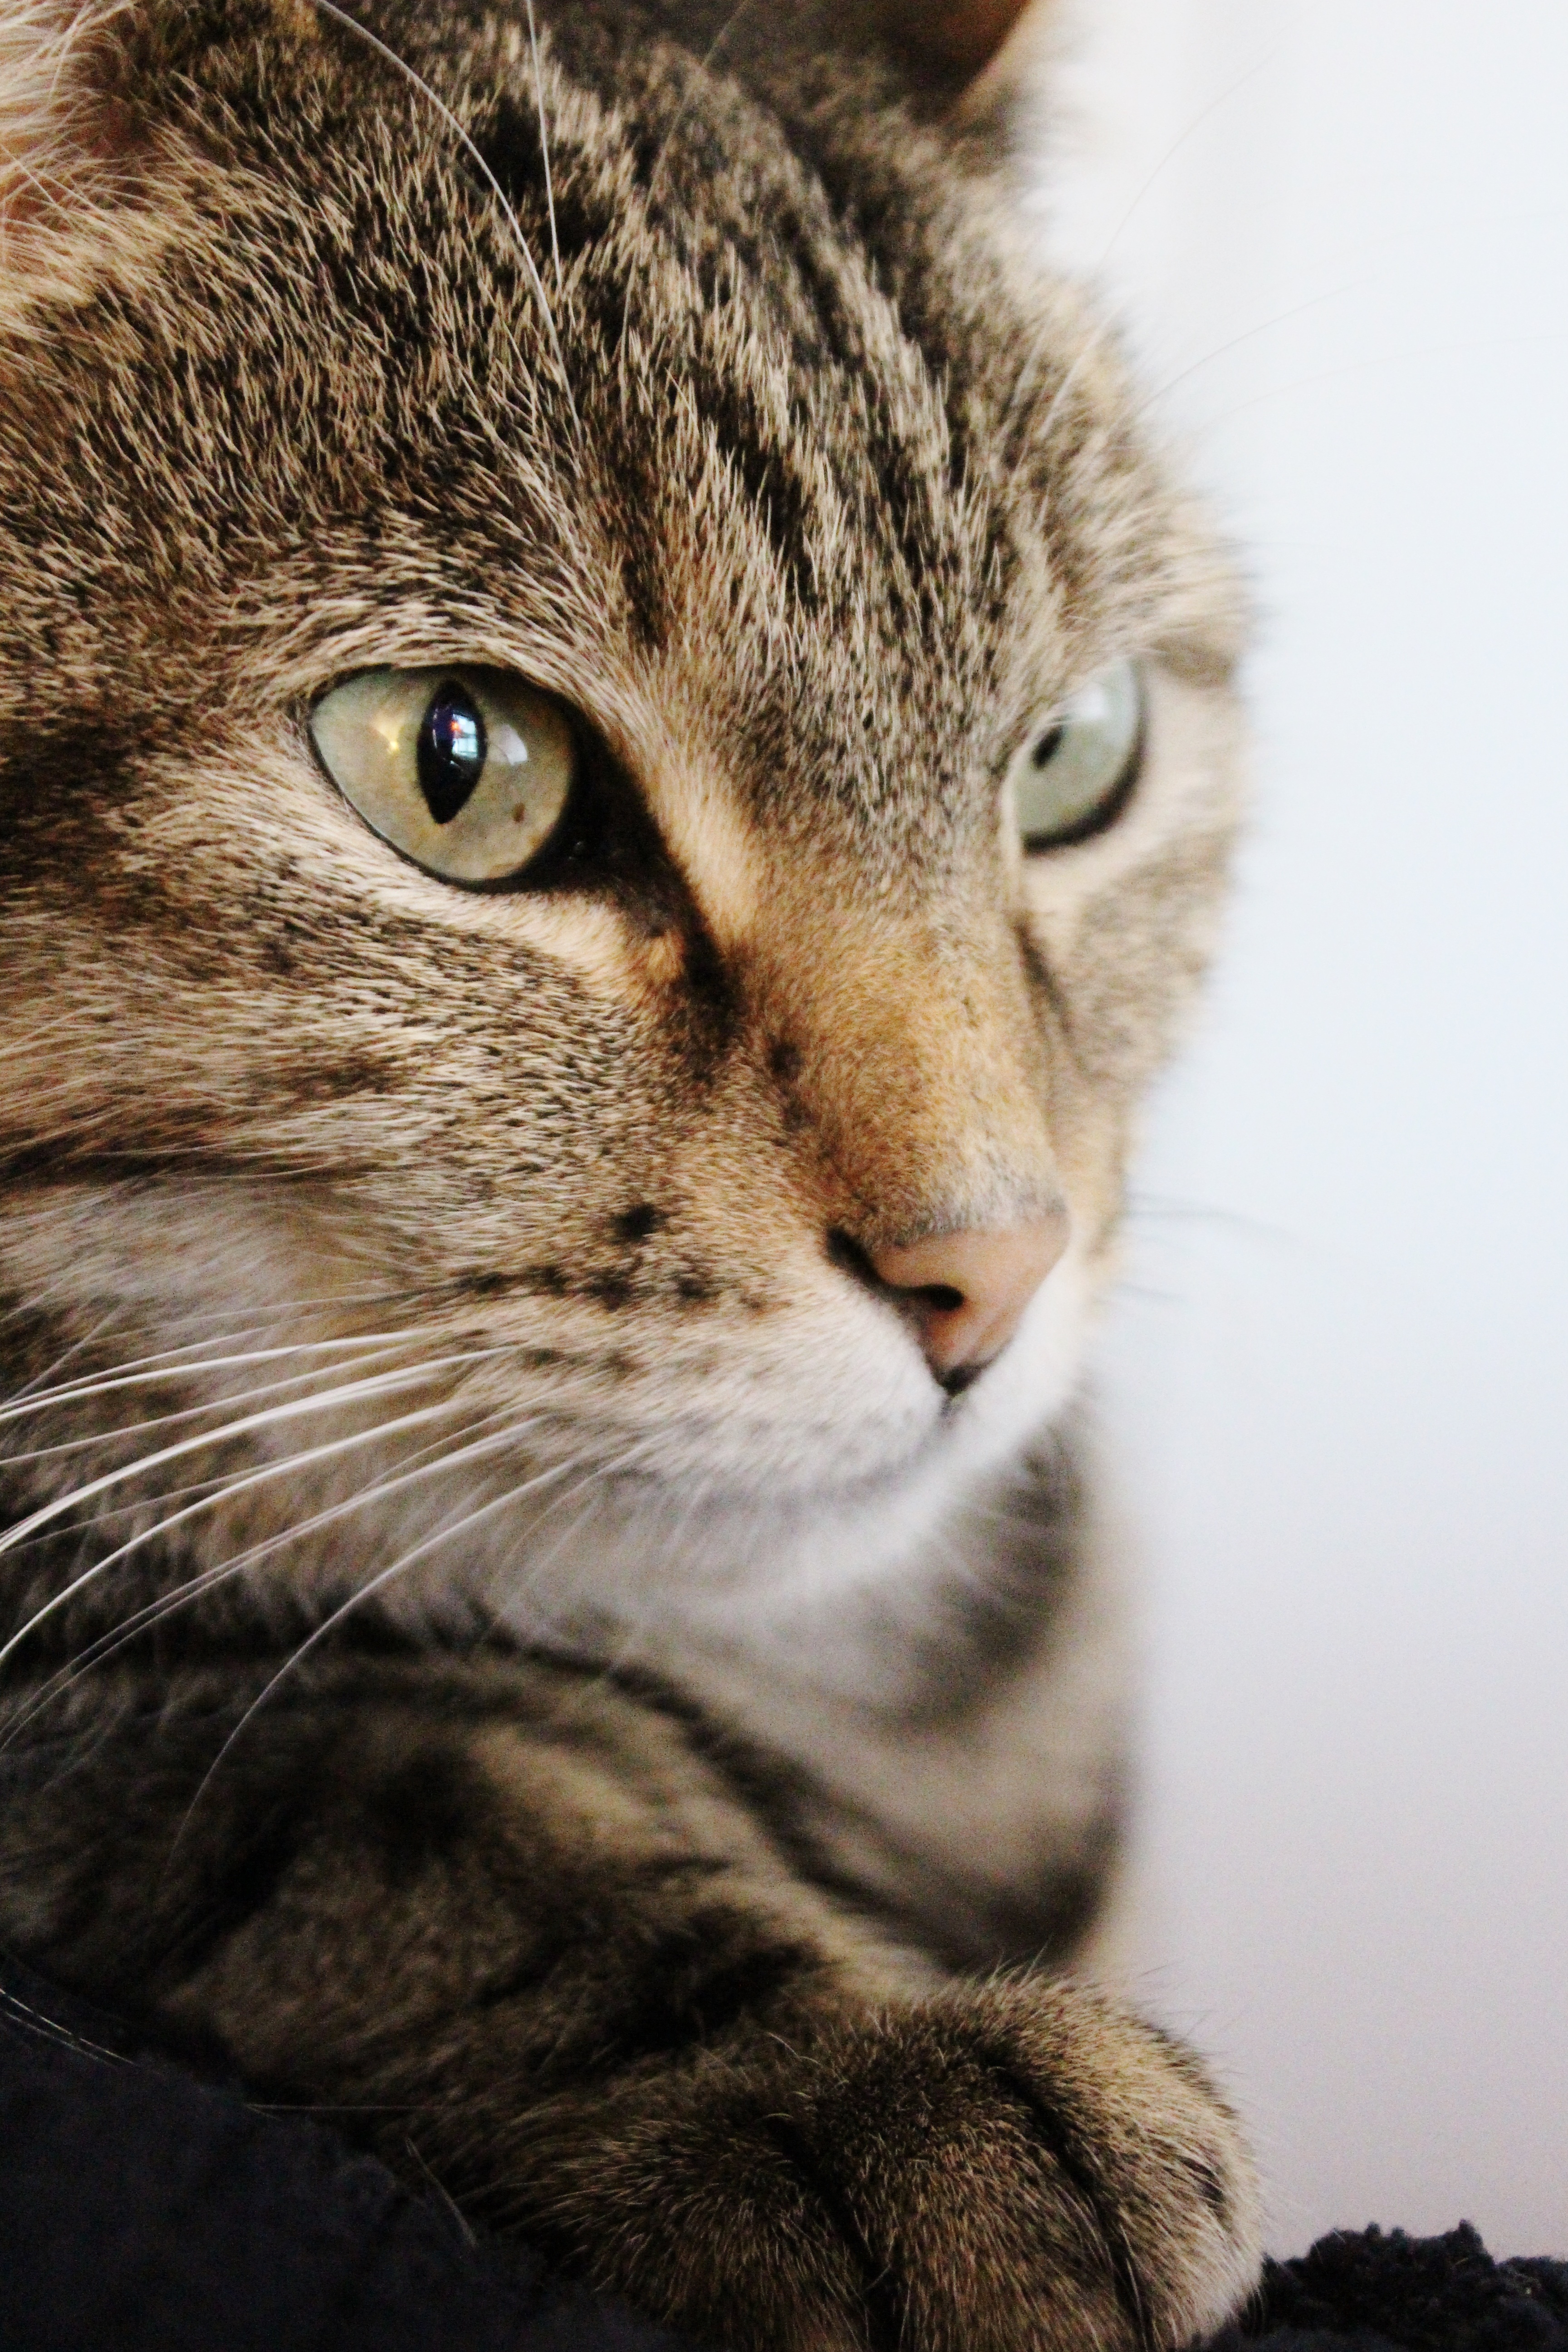
pet, cat, mammal, close, fauna, close up, nose, whiskers, snout, adidas, vertebrate, attention, domestic cat, animal portrait, cat face, tabby cat, european shorthair, wild cat, small to medium sized cats, cat like mammal, domestic short haired cat, pixie bob, rusty spotted cat